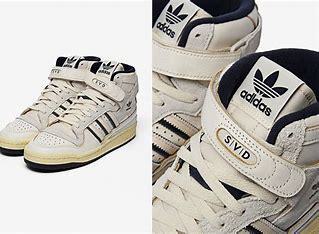
Brand: Adidas
Model: Forum 84